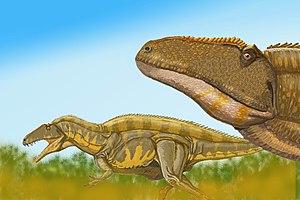
Acrocanthosaurus est un genre éteint de grands dinosaures théropodes carnivores de la famille des carcharodontosauridés qui ont vécu dans ce qui est maintenant l'Amérique du Nord au cours de l'Aptien et de l'Albien inférieur. Comme pour la plupart des dinosaures, le genre Acrocanthosaurus n'est représenté que par une seule espèce : A. atokensis ; son nom scientifique est francisé en acrocanthosaure. Ses restes fossiles ont été découverts dans les États de l'Oklahoma et du Texas aux États-Unis, mais des dents qui lui ont été attribuées ont été trouvées jusqu'au Maryland.